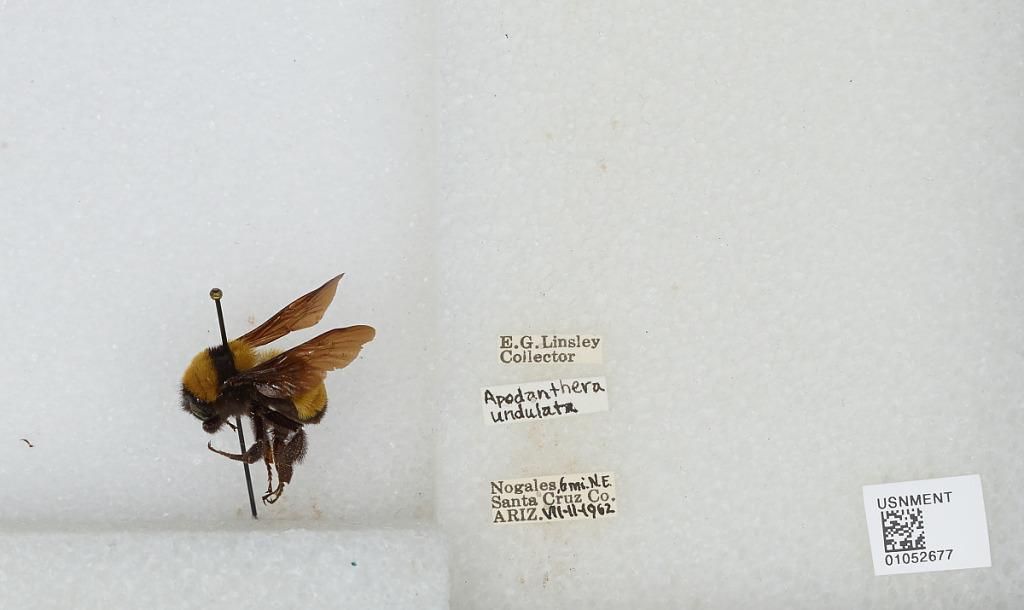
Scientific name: Bombus sp.
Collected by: E. Linsley
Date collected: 1962-7-11
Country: United States
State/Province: Arizona
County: Santa Cruz
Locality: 6 miles Northeast of Nogales
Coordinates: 31.4, -110.869